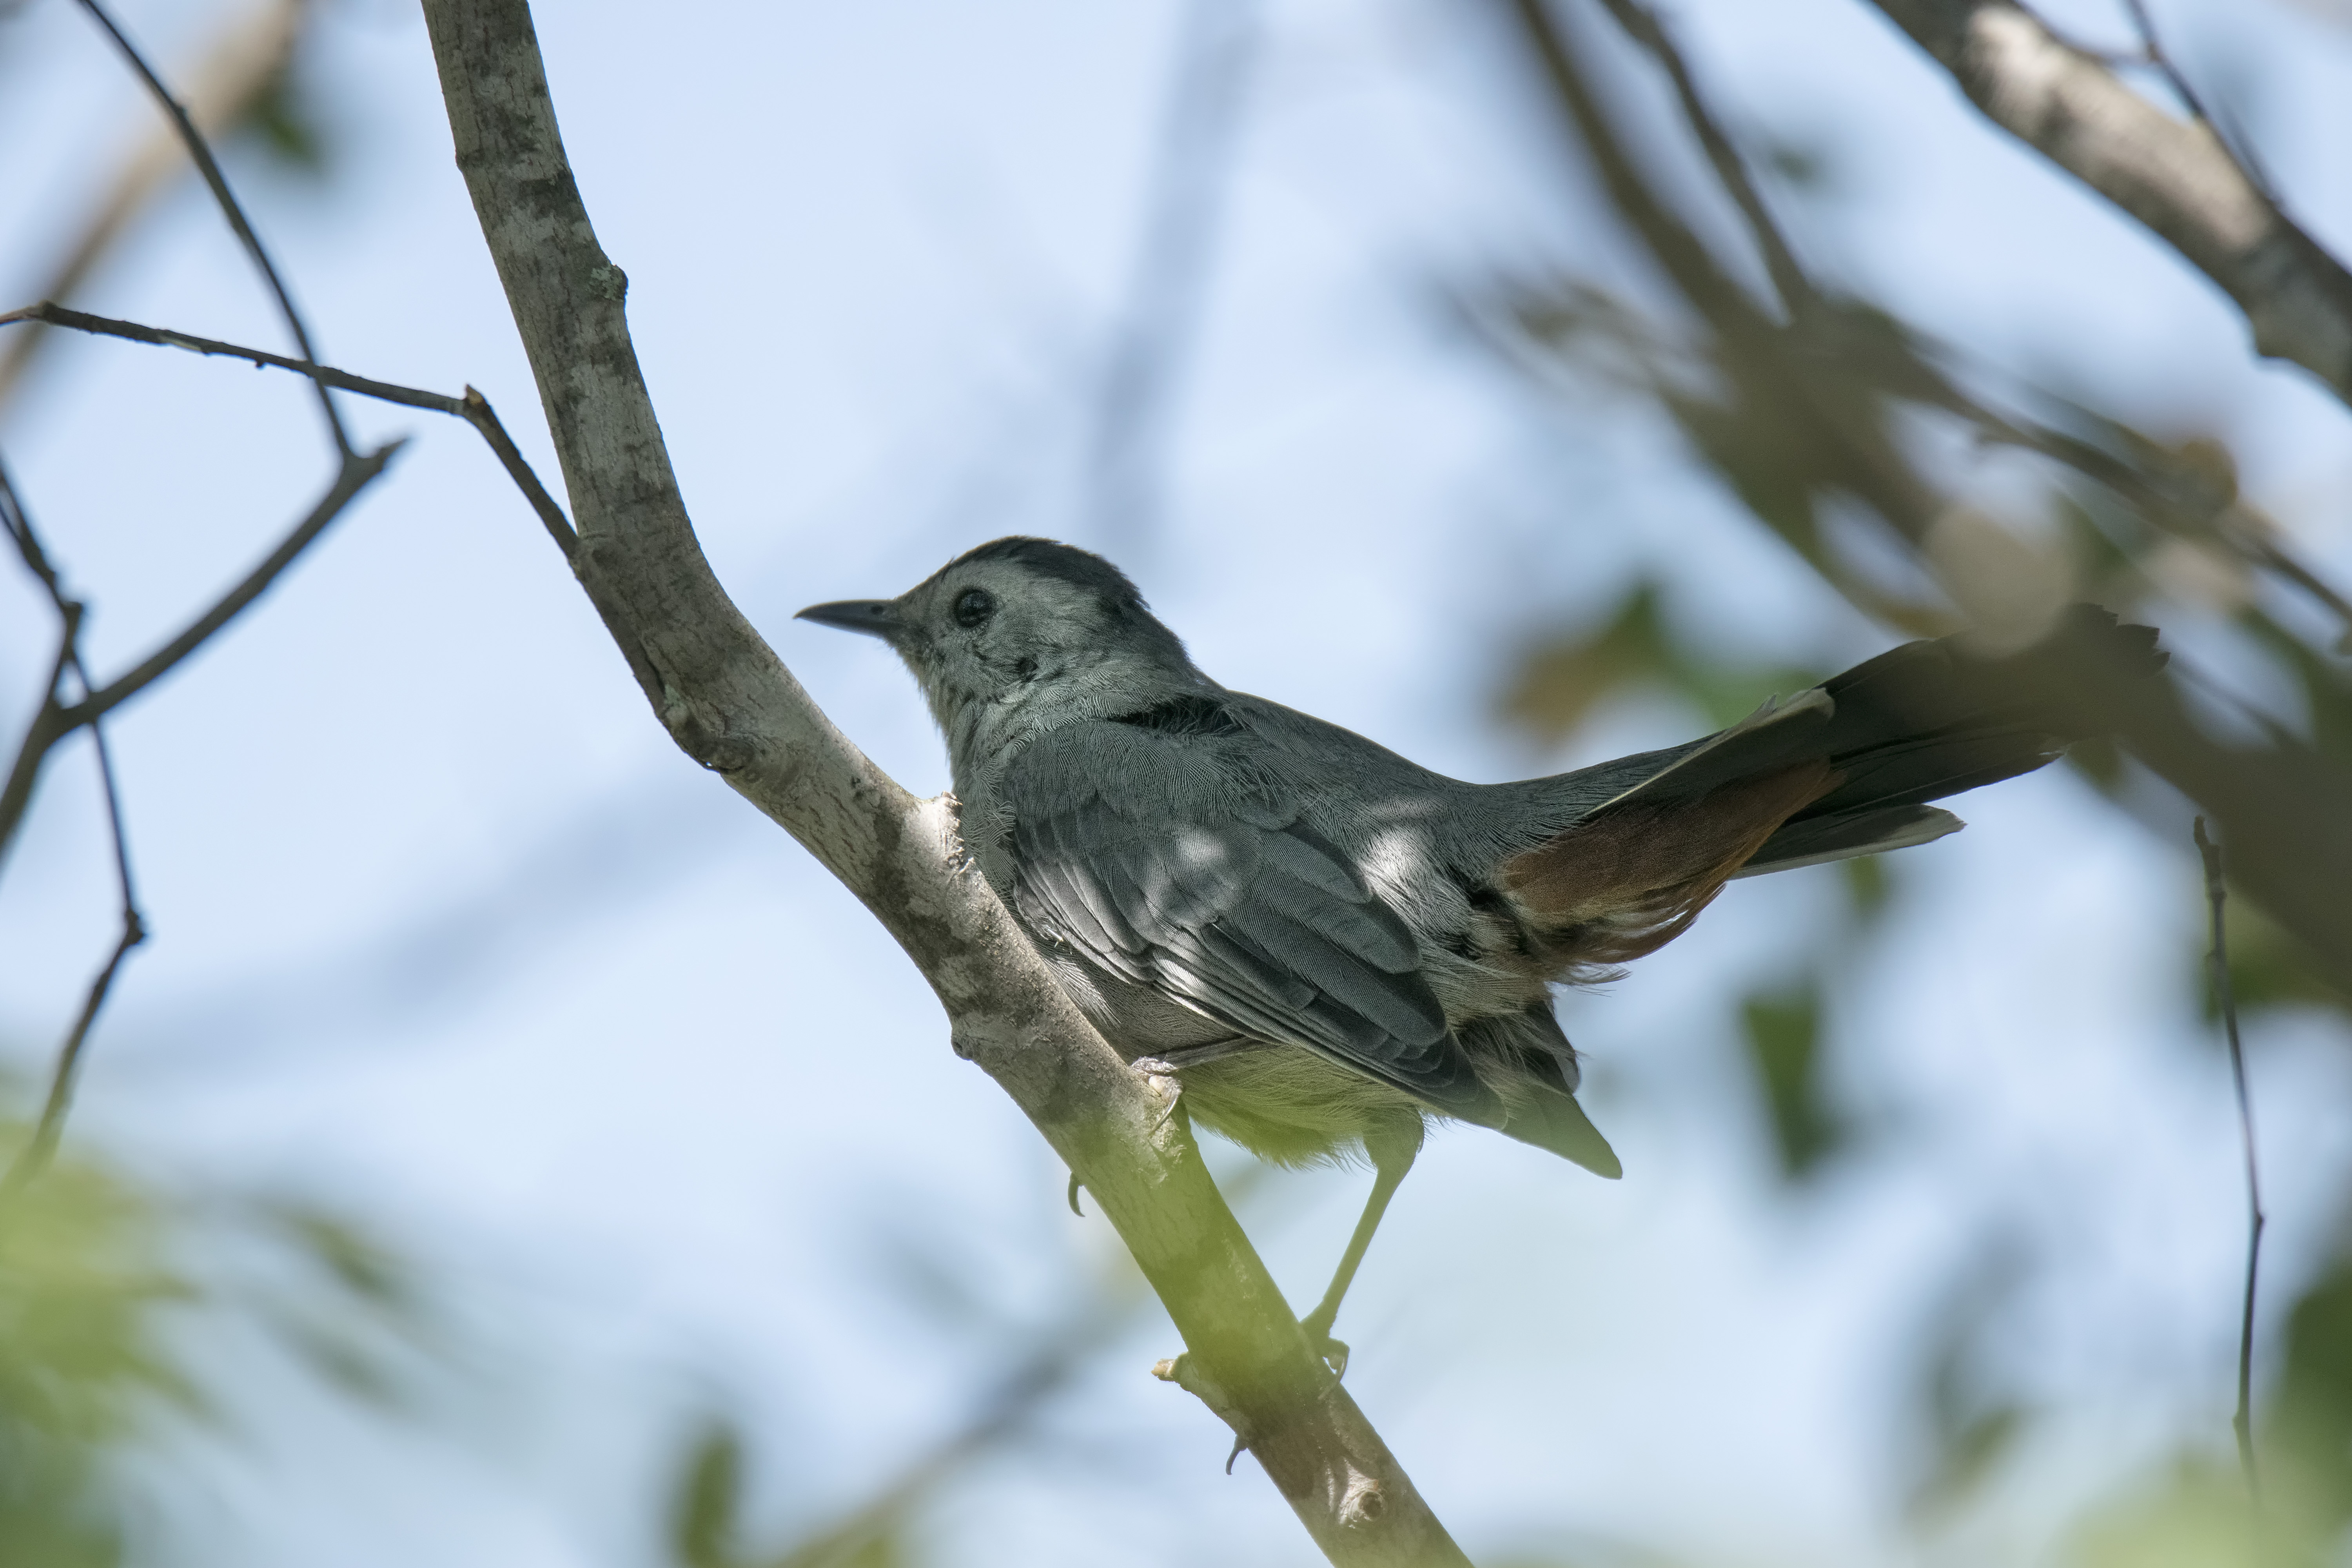
nature, branch, bird, wildlife, beak, gray, fauna, canada, vertebrate, chat, sparrow, quebec, sherbrooke, oiseau, moqueur, catbird, perching bird, emberizidae